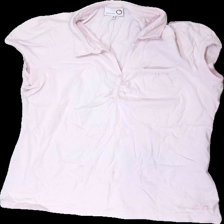
View: front
Type: T-shirt
Category: Ladies
Brand: Not in the list
Brand text on label: Nubmer one
Colors: Pink
Material: 100% Cotton
Cut: Tight
Size: 48
Season: Summer
Stains: Minor
Price range: <50
Recommended usage: Recycle